Ashford, Surrey

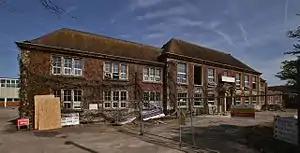
The former Ashford County Grammar School after Inland Homes plc tried to demolish it

Ashford County Grammar School was founded in 1911. It became Ashford Sixth Form College in 1975 and Spelthorne College later. In 2007 it merged with Brooklands College. A property developer, Inland Homes plc, has since acquired the former grammar school buildings in Church Road. In 2017 it started to demolish the buildings without planning permission. The developer stopped the work at the request of Spelthorne Borough Council after demolition had started, but later continued the demolition, having received planning permission to build 357 new homes on the site.